Soupe au fromage

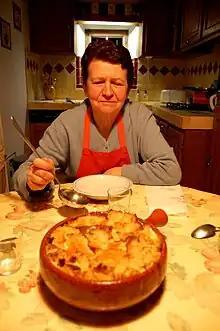
Gratin cheese soup

This soup, which is part of the hearty dishes of winter.., should not be confused with the french onion soup, so popular with night owls, and on the menu of many restaurants.